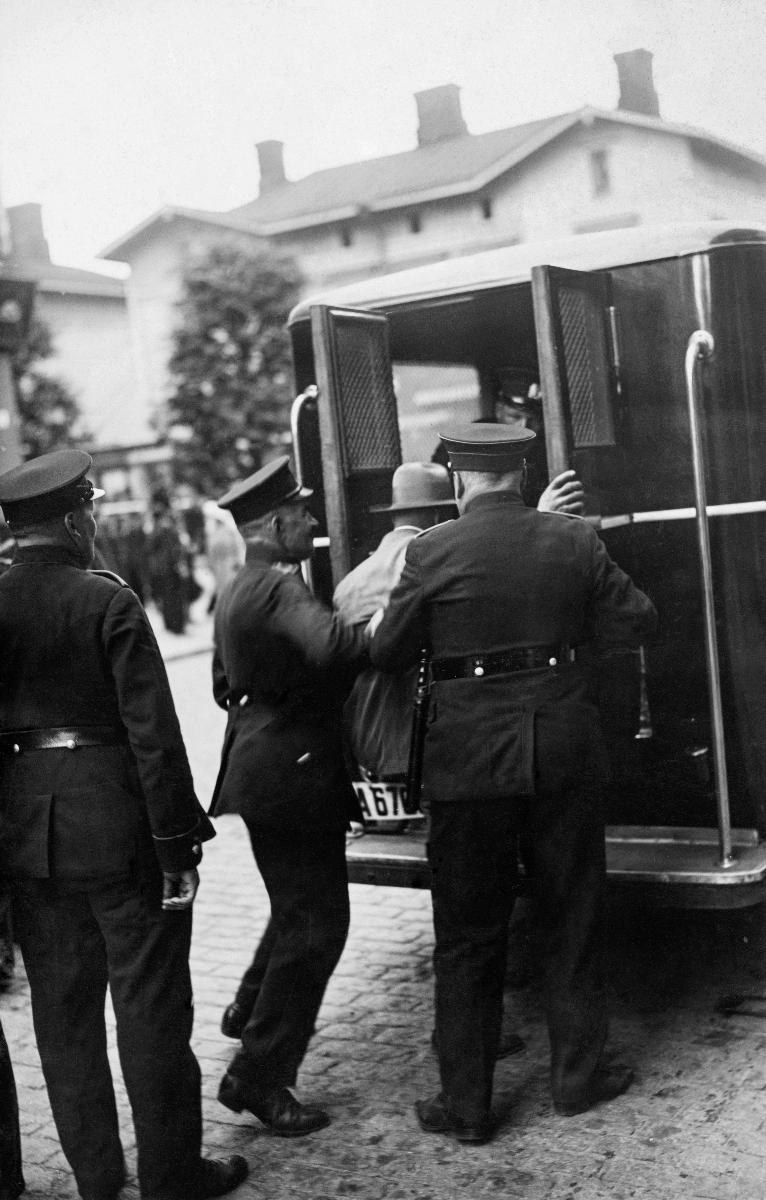
Kommunistien mielenosoitusyritys
Demonstration attempt of Communists
sisällön kuvaus: Punainen päivä. Poliisi pidättää mielenosoittajan kommunistien mielenosoitusyrityksessä Helsingissä 1.8.1929. content description: The Red Day. The police arrests a demonstrator at the demonstration attempt of the Communists in Helsinki 1.8.1929.
Vuosi: 1929
Paikka: Suomi; Suomi, Uusimaa, Helsinki
Aiheet: mielenosoitukset; poliisit (ammatit); kommunistit; pidättäminen; demonstrations (activism); police (occupations); communists; arrest; politics; demonstrations; police; demonstrationer (meningsyttringar); poliser; kommunister; anhållande